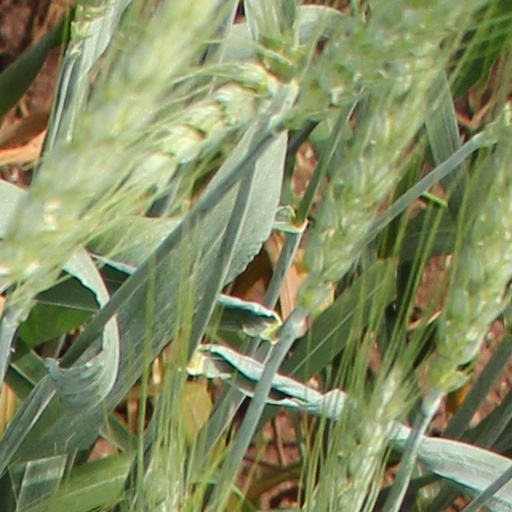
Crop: wheat